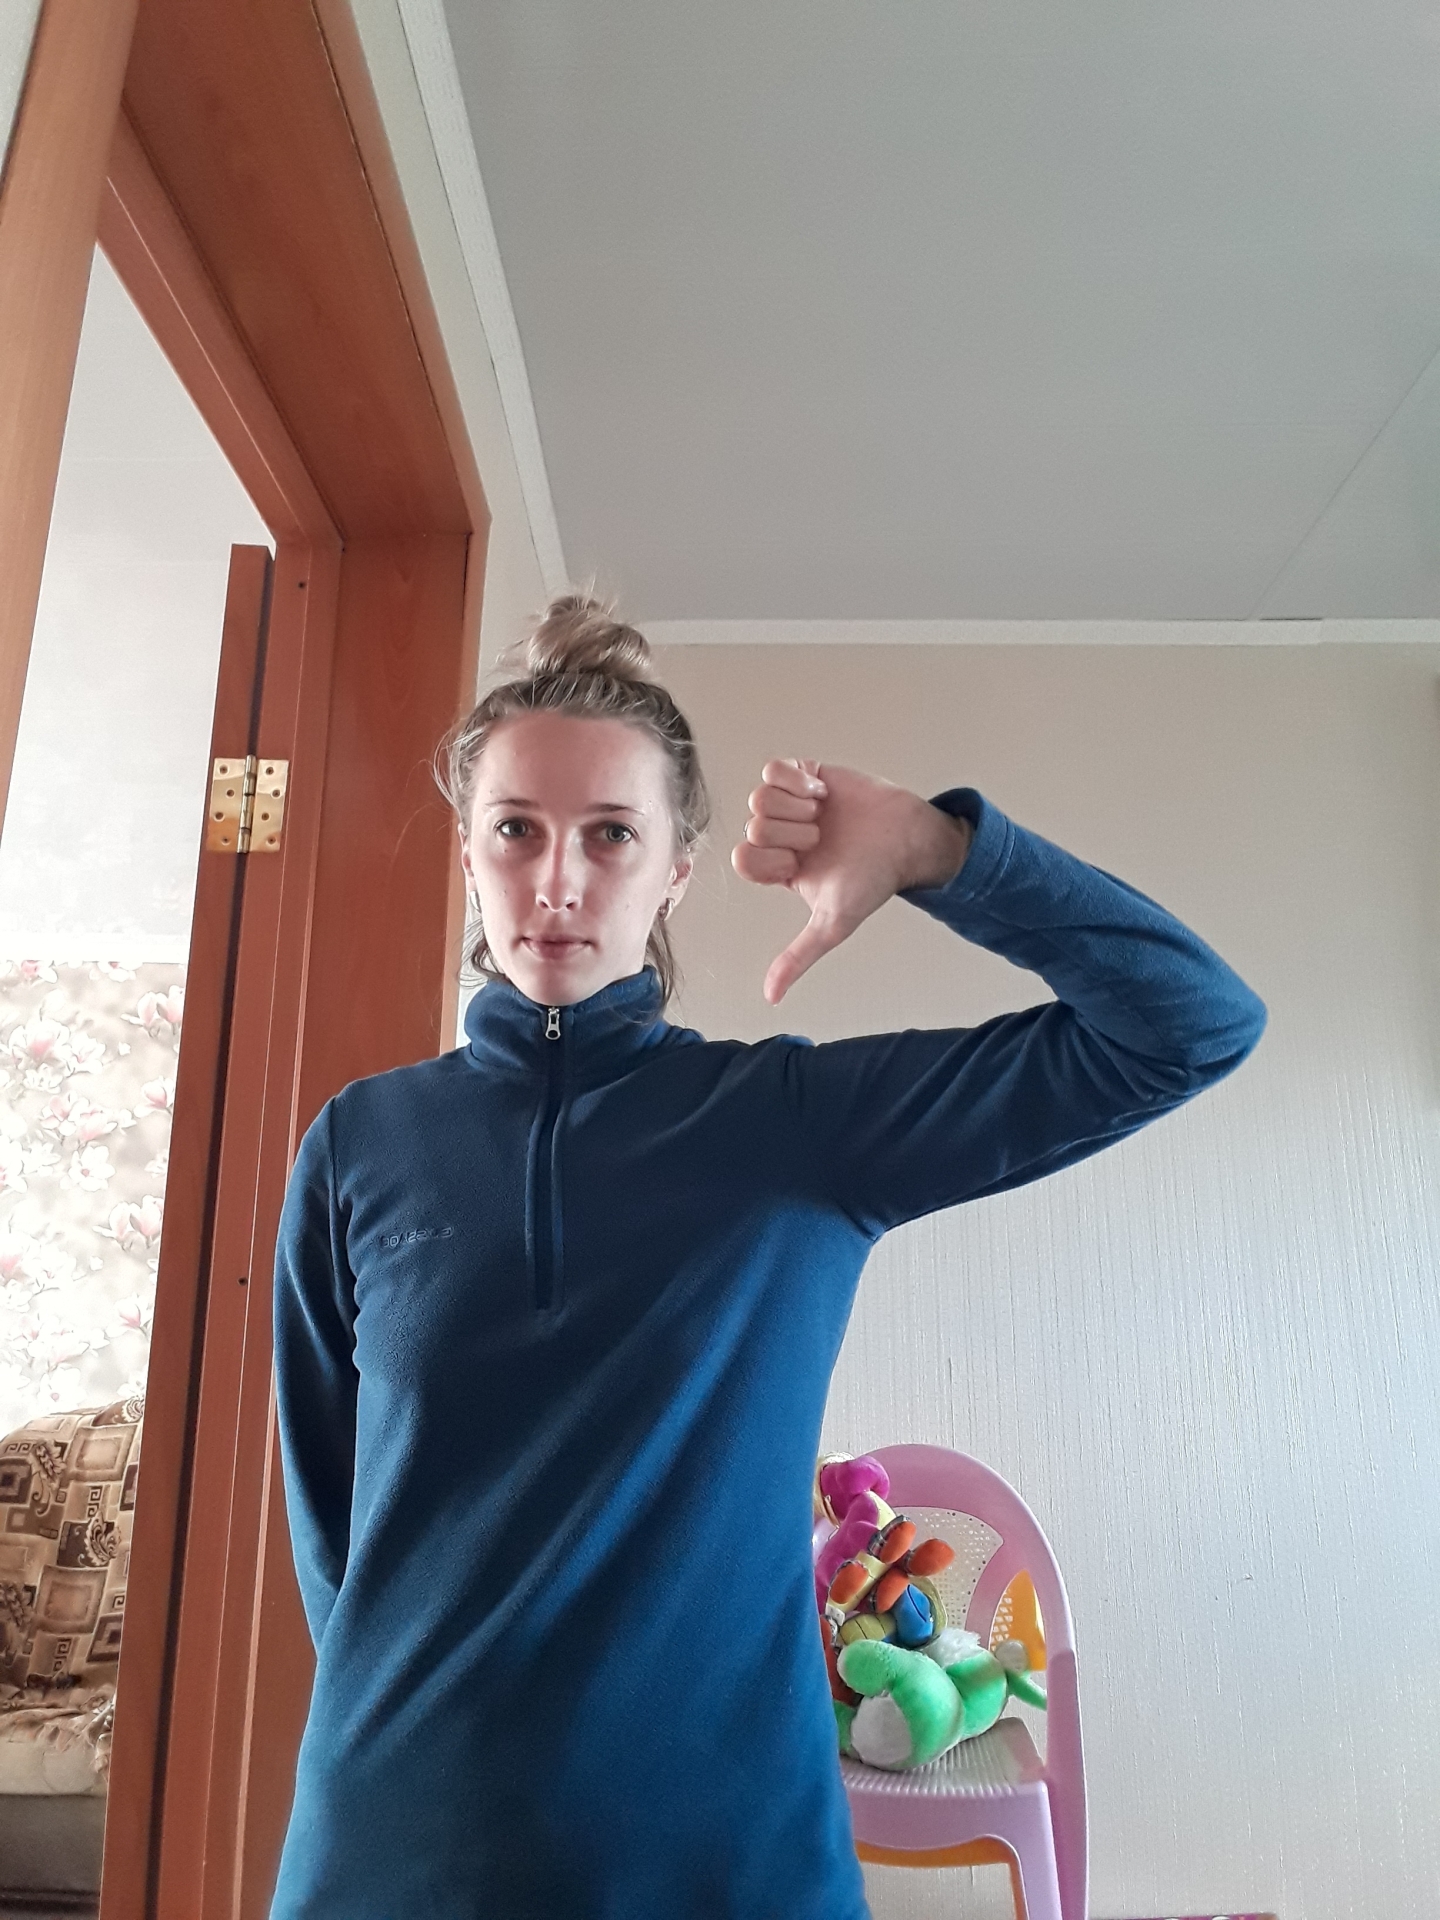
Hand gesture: dislike